Princess Victoria Margaret of Prussia

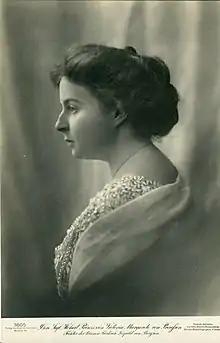

Princess Victoria Margaret of Prussia (Victoria Margaret Elizabeth Marie Ulrike; 17 April 1890 – 9 September 1923) was a member of the House of Hohenzollern.